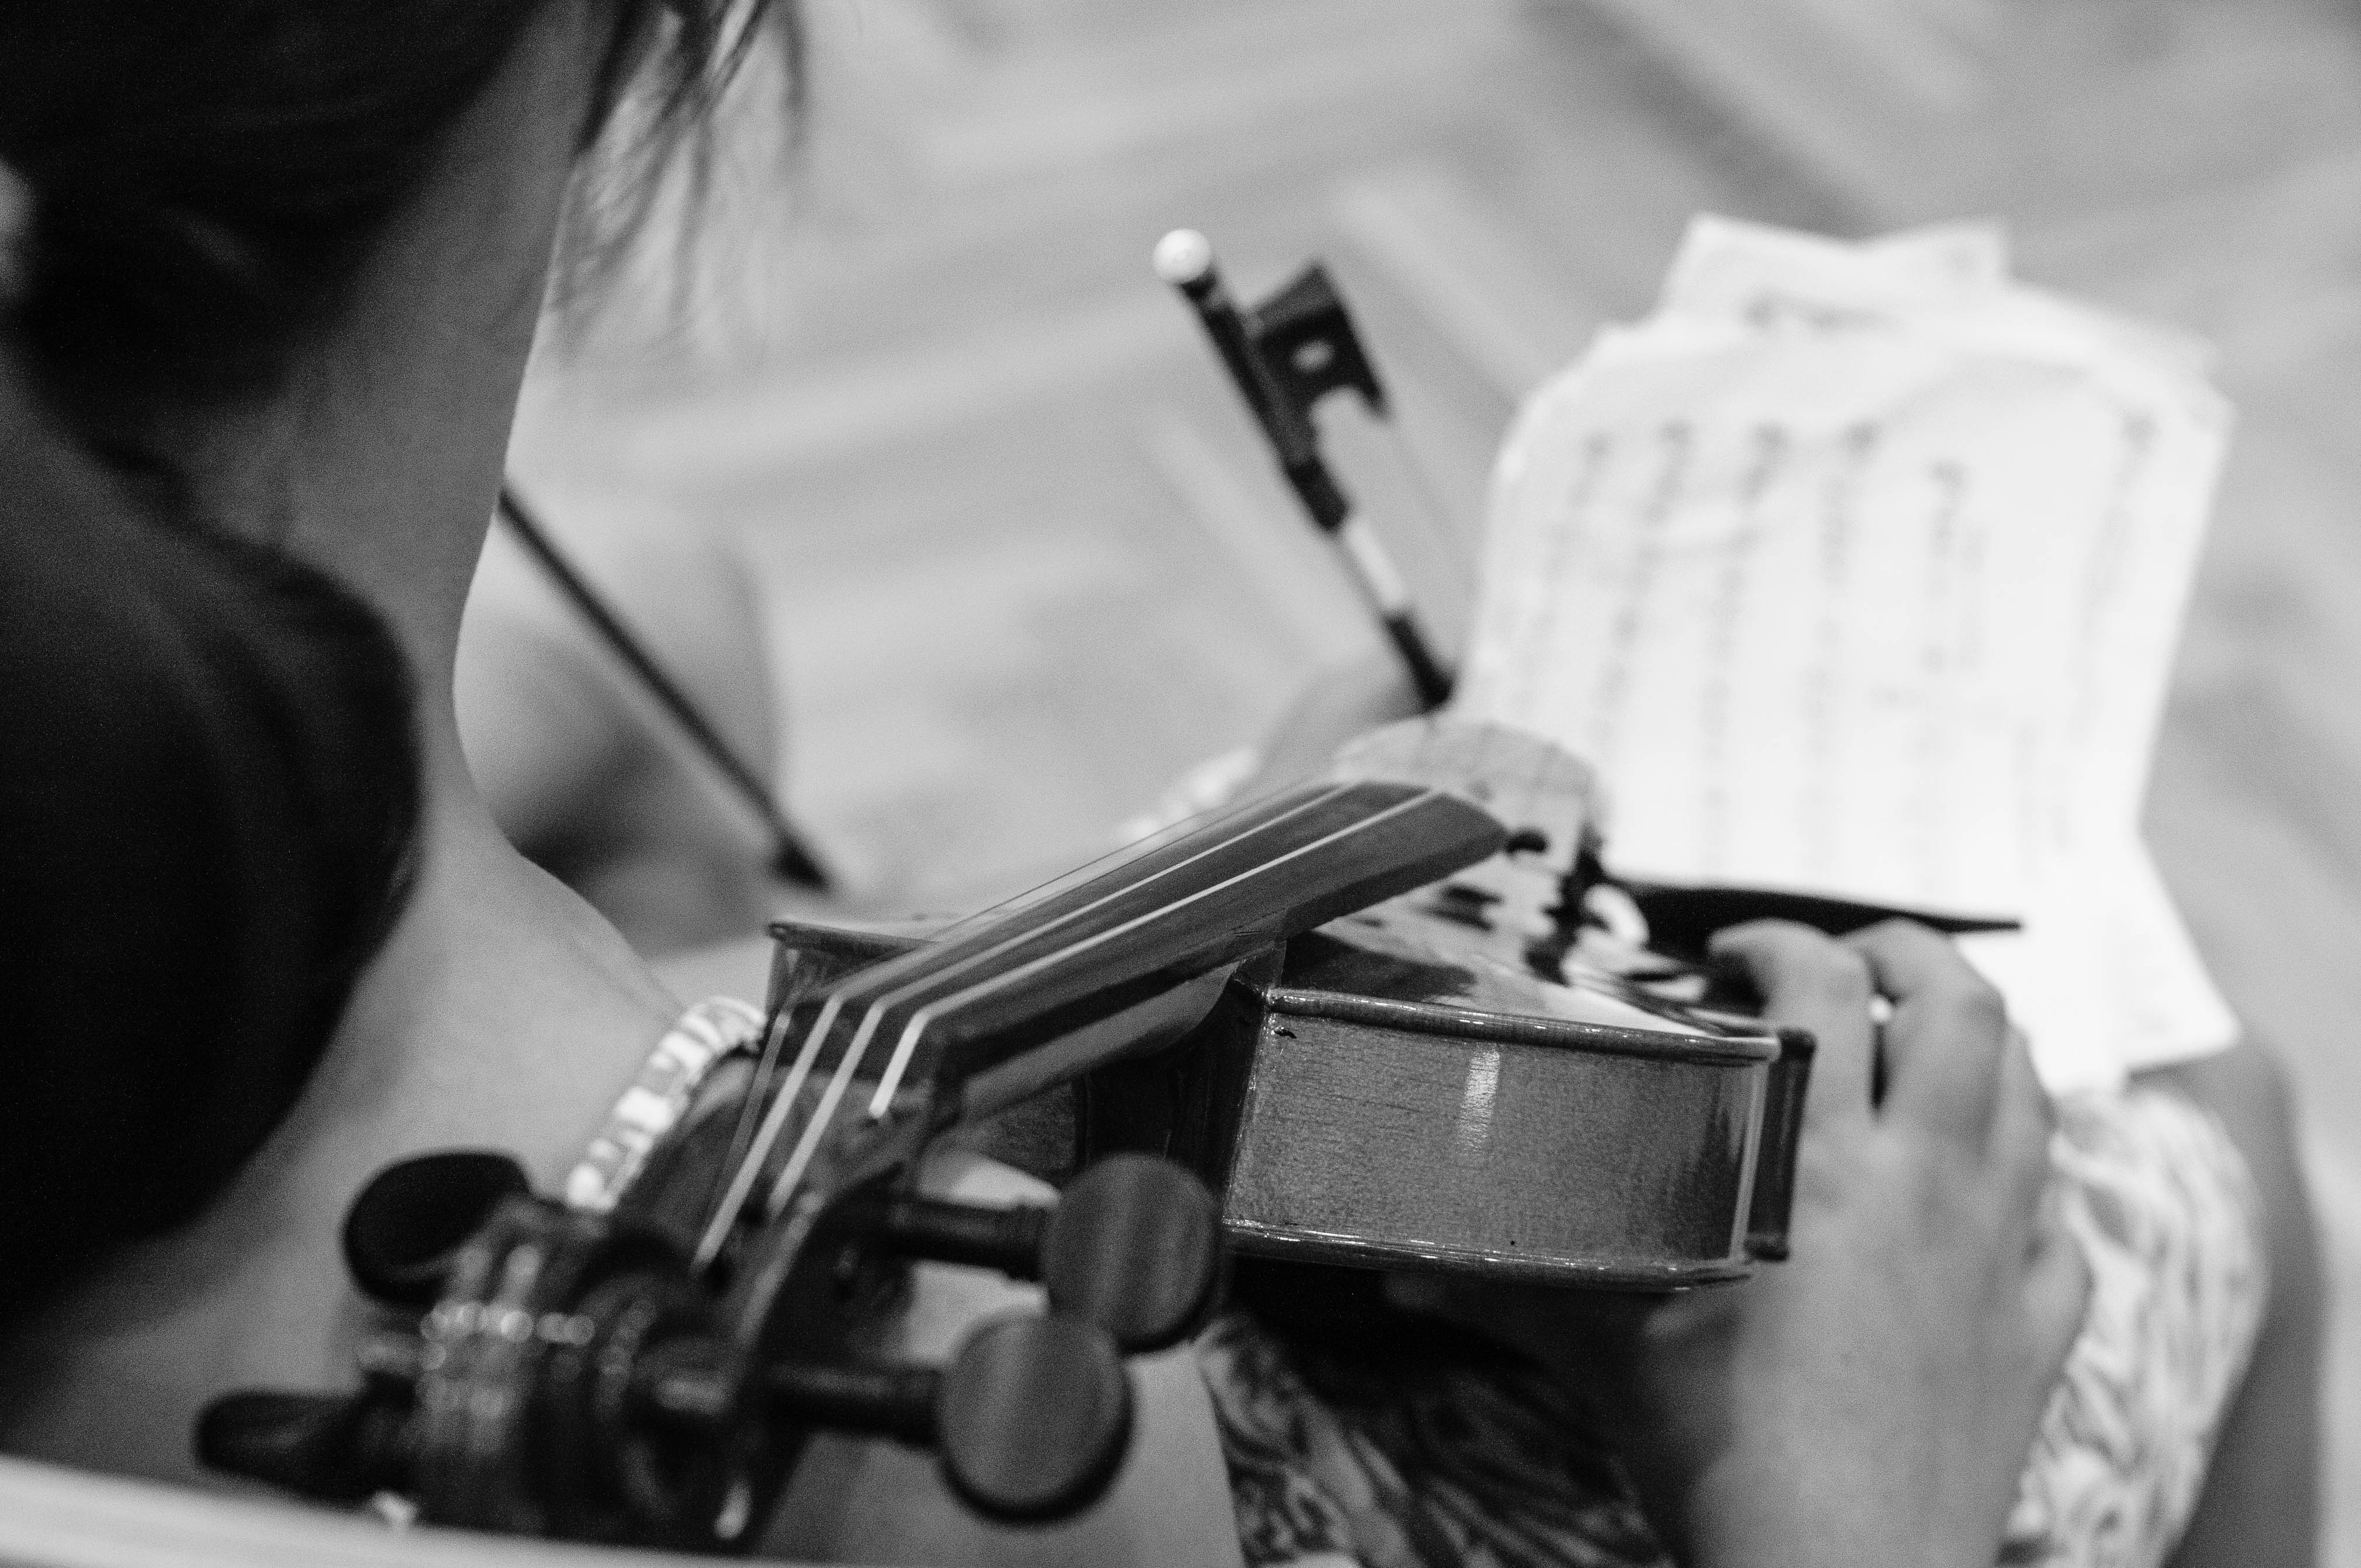
hand, music, black and white, white, photography, string, musician, black, monochrome, violin, photograph, notenblatt, monochrome photography